Frank Buncom

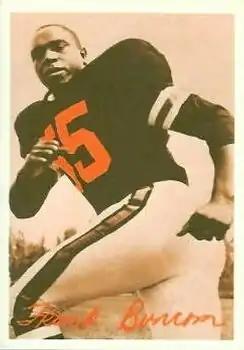

Frank James Buncom Jr. (November 2, 1939 – September 15, 1969) was an American professional football player who was a linebacker in the American Football League (AFL). He played most of his career with the San Diego Chargers and is member of the Chargers Hall of Fame.